Bob Mionske

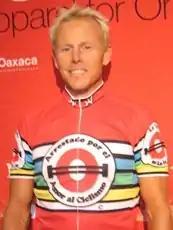
Bob Mionske, Interbike 2007

Robert ("Bob") Charles Mionske (born August 26, 1962) is a two-time U.S. Olympic racing cyclist (1988 and 1992) and U.S. National Champion (1990). In the 1988 Summer Olympics, held in Seoul, South Korea, he placed fourth in the Individual Road Race. He retired from professional cycling in 1993 and is now an attorney based in Portland, Oregon, with a practice in bicycle law. He wrote "Legally Speaking", a national column on bicycle law, between 2002 and 2009, and has also written "", a book on bicycle law published in August 2007. Mionske has written his "Legally Speaking" column on bicycle law for VeloNews and his "Road Rights" column on bicycle law for "Bicycling Magazine". In February 2015, Mionske returned to writing his "Legally Speaking" column at VeloNews.